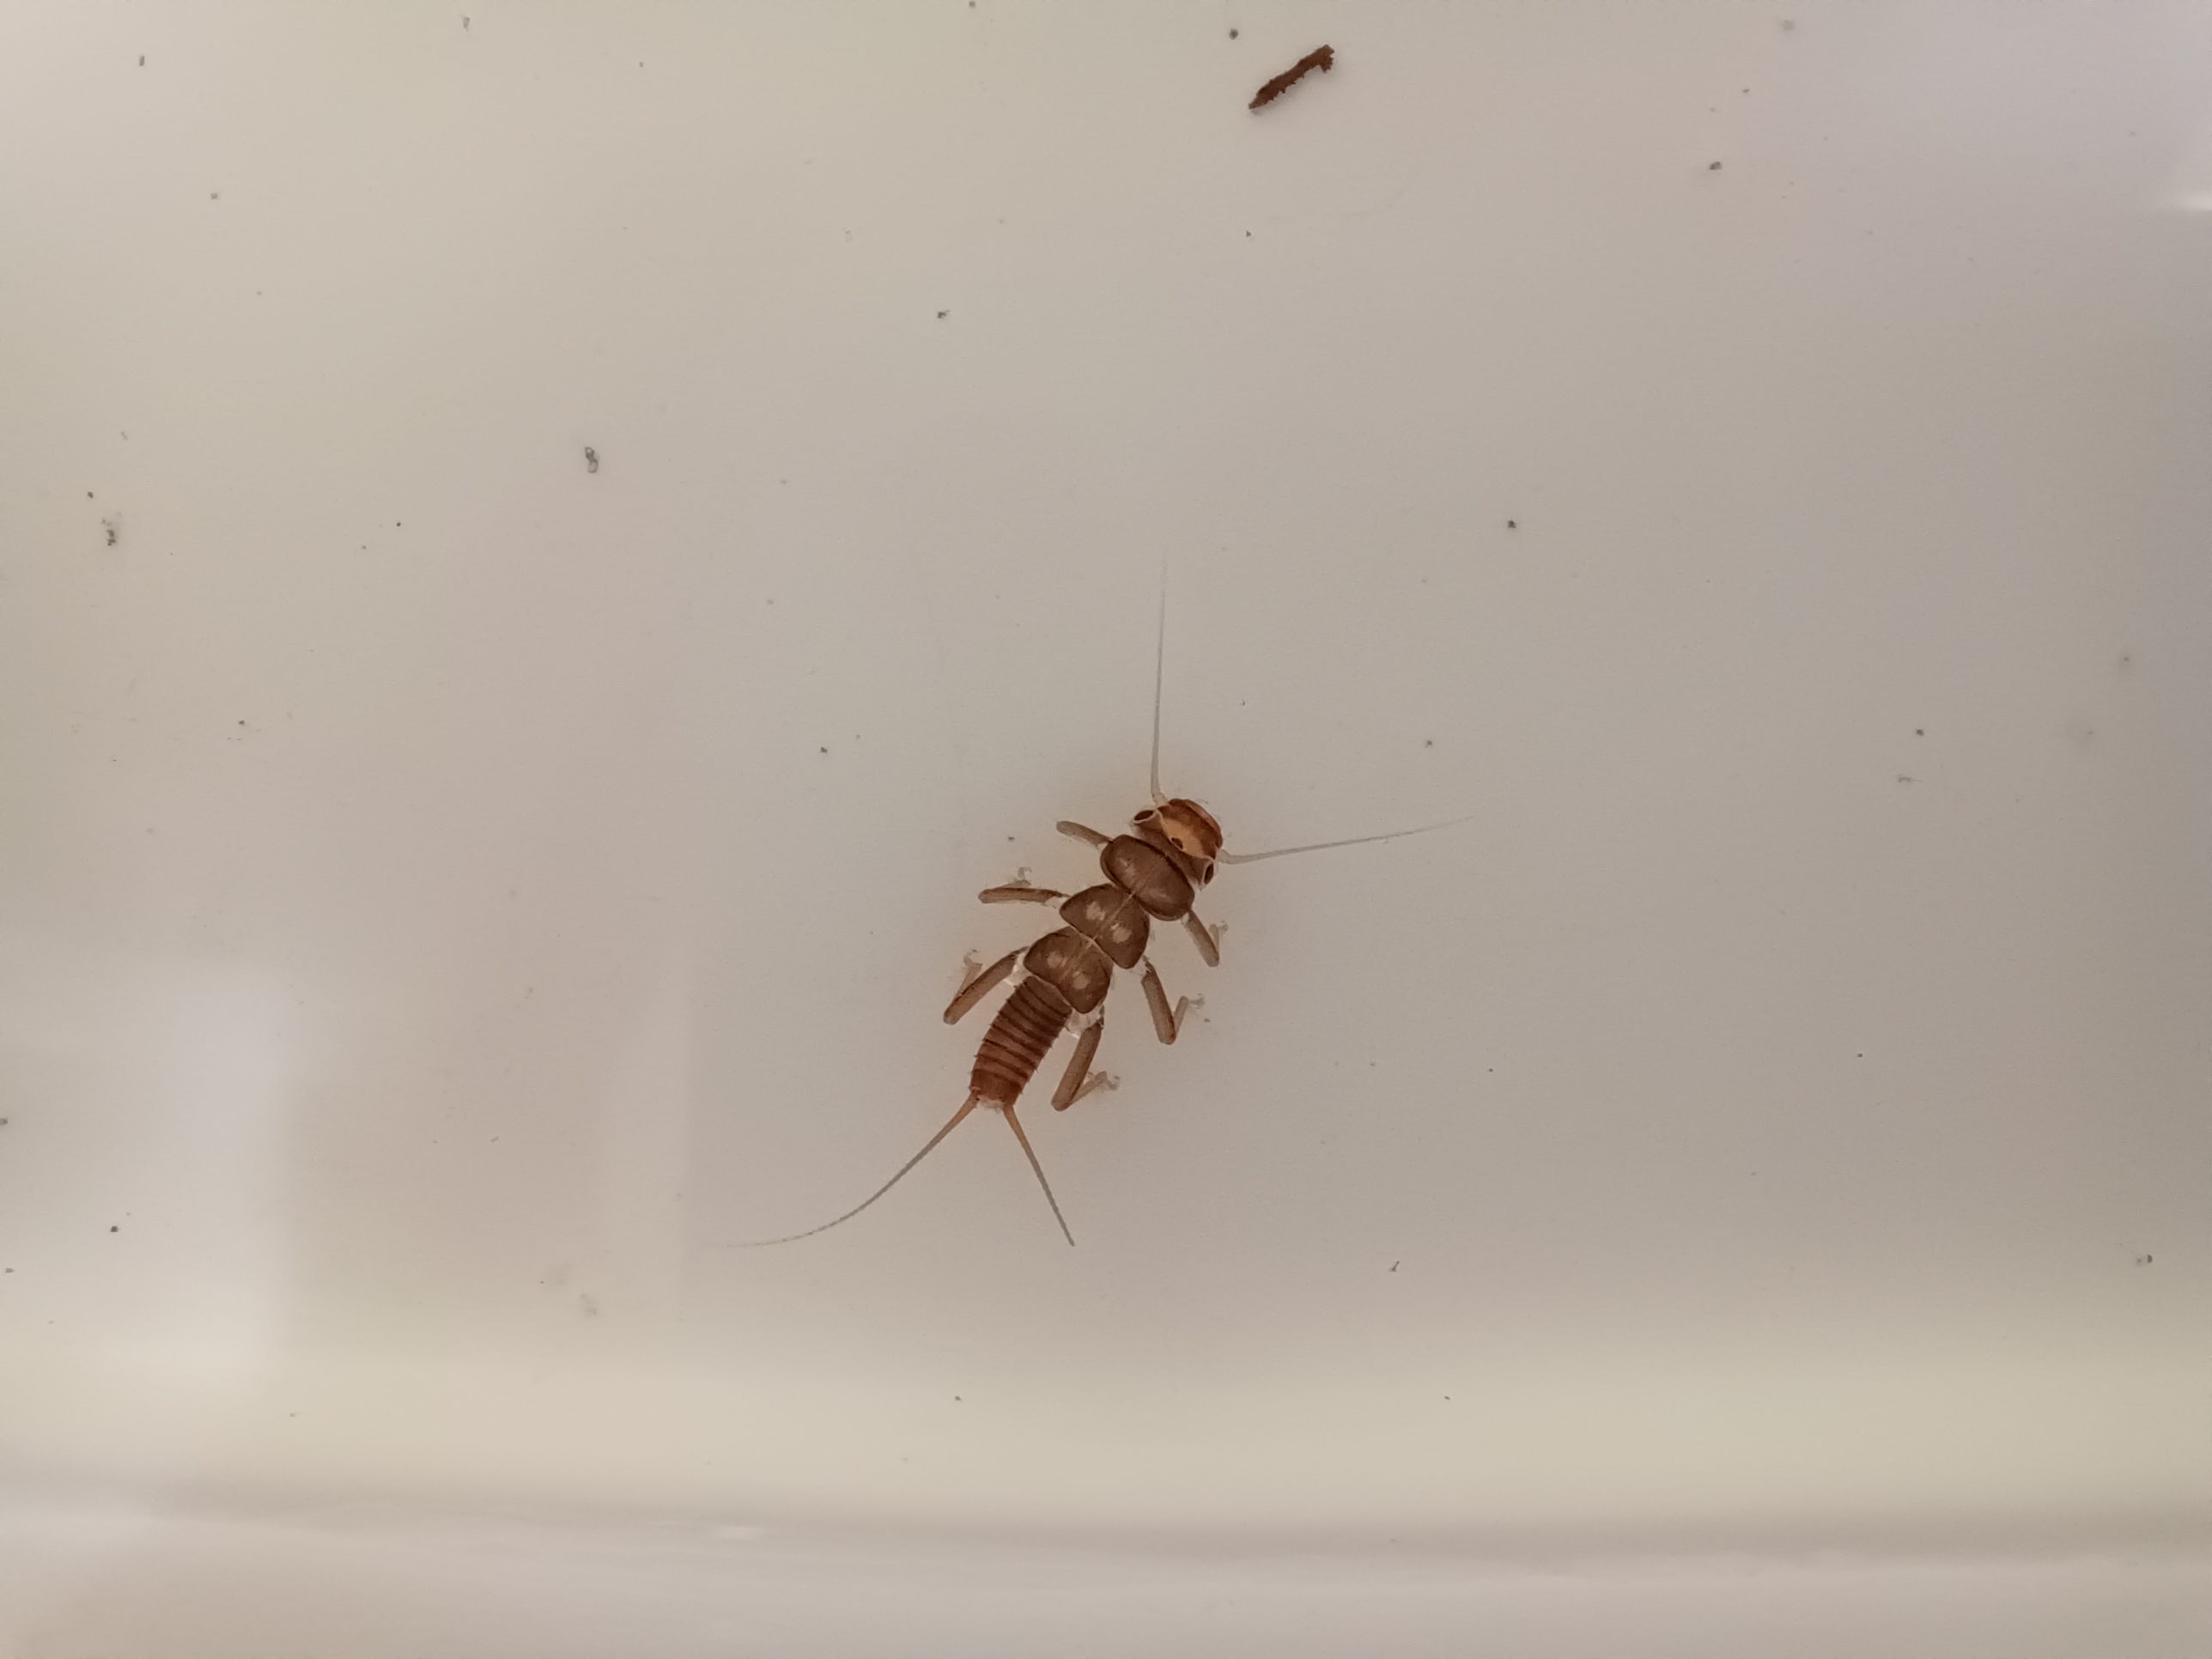
Macroinvertebrate group: stoneflies